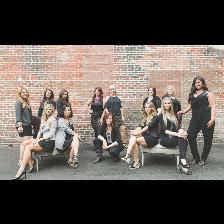
Label: Human